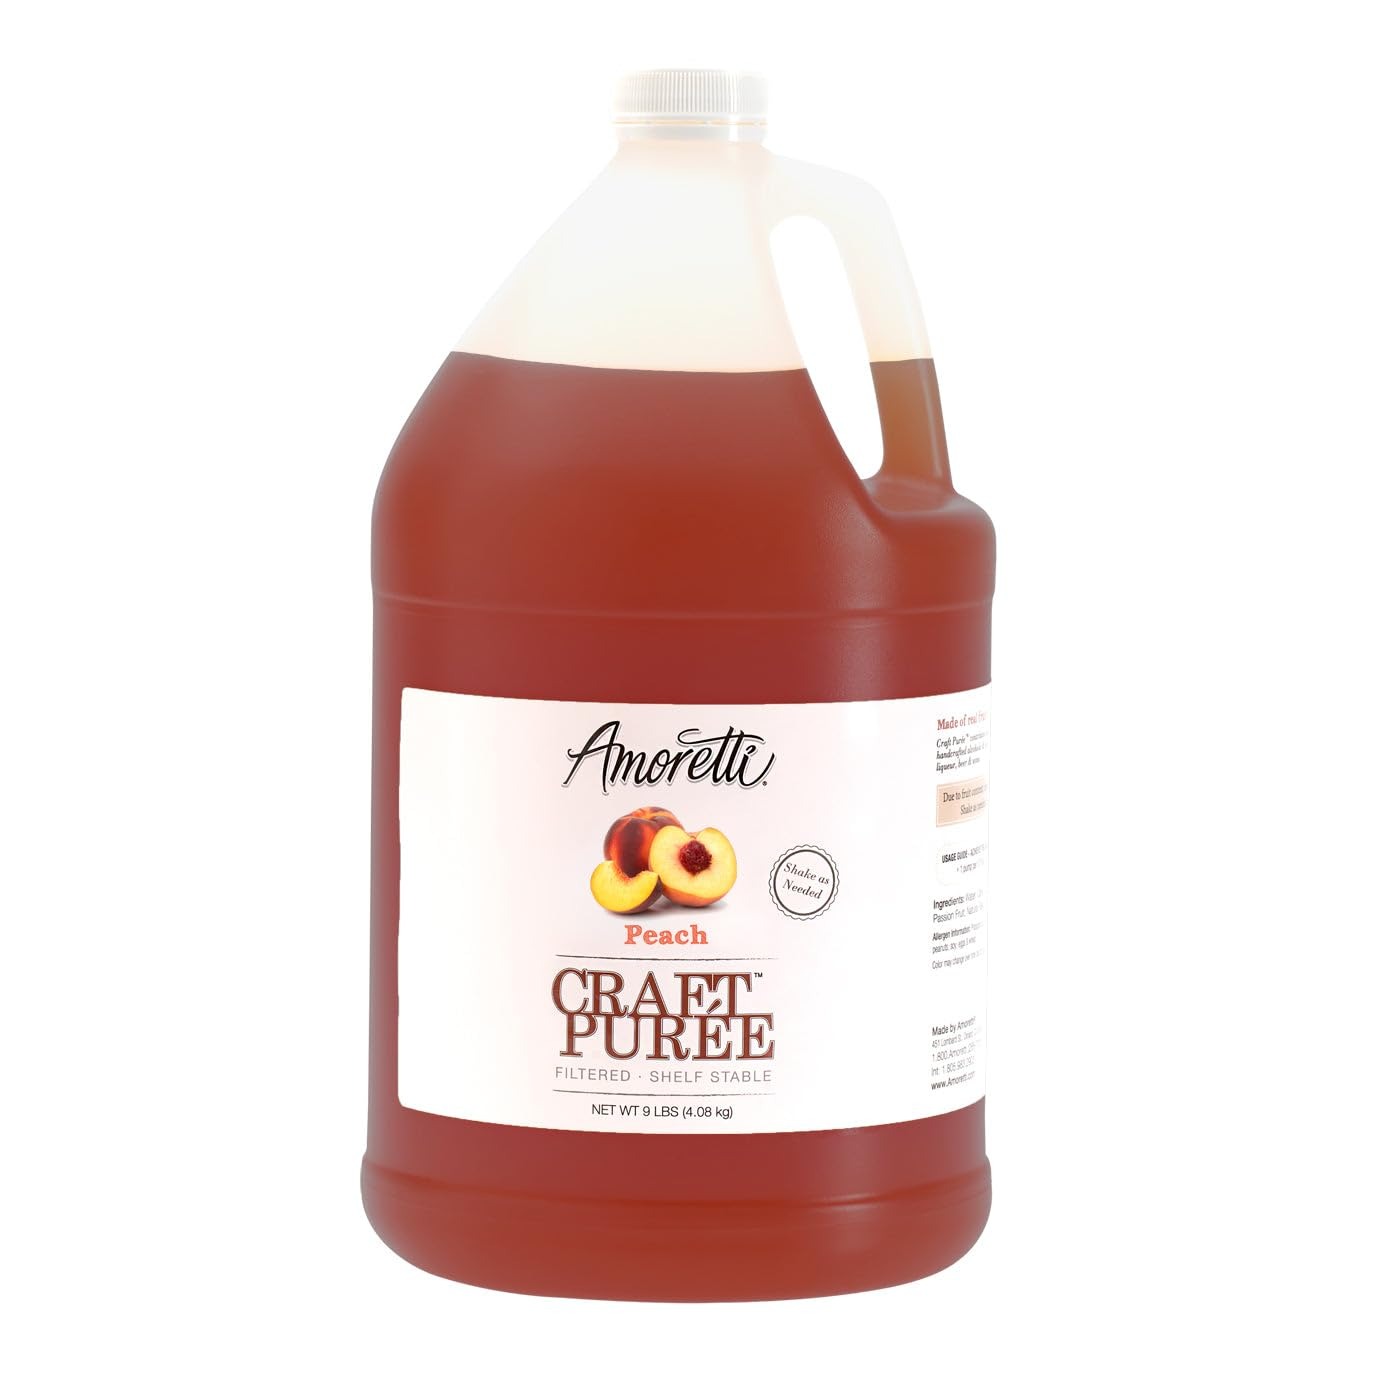
Item Name: Amoretti - Peach Craft Puree® 9 lbs - Perfect for Brewing, Cocktails, and other Beverages, Made of Real Fruit, No Preservatives, Filtered, Super Concentrated, Fully Pasteurized, TTB Registered
Bullet Point 1: INCREDIBLE VERSATILITY: Infuse amazing flavor into your beer, cocktails, wines, and other beverages with our Craft Purées.
Bullet Point 2: SPECIFICATIONS: No preservatives, naturally flavored, super concentrated, pasteurized, filtered, TTB registered, shelf-stable, no agitating or mixing needed, and handcrafted in Southern California.
Bullet Point 3: HIGHEST QUALITY: We use only the finest and freshest ingredients to deliver delicious natural flavors in each serving.
Bullet Point 4: PUMP INCLUDED: Ensure your creations taste the same every time you make them. We include an accurate portion-controlling pump with each bottle.
Bullet Point 5: USE LEVEL: Add ?-1 pump per 12 fl. oz. or 1-3 fl. oz. by weight per gallon.
Value: 9.0
Unit: pound

Price: 143.38